Ármin Klein

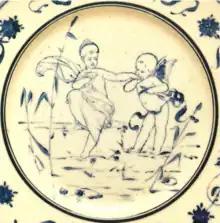
Armin Klein: Plate with amoretti, 1879.

He studied sculpture at the University of Applied Arts in Vienna and at the suggestion of his professors he went to Pécs.